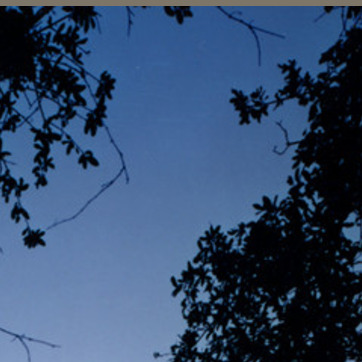
Material: sky